2010–2013 Southern United States and Mexico drought

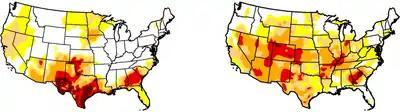
United States Drought Monitor on January 3 and July 3, 2012. Note the massive expansion from the South to most of the US.

In spring and summer of 2012, the drought expanded and formed the 2012 North American drought, affecting more than 80% of the contiguous United States.